On the Town (cast album)

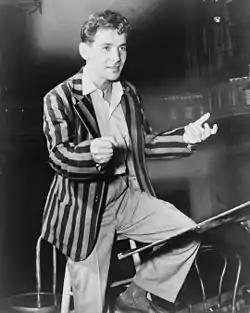
Leonard Bernstein in 1945, a year after "On the Town" was premiered

Edward Seckerson reviewed the album in "Gramophone" in October 1993. "On the Town", he reminded his readers, was the first musical with a text by Betty Comden and Adolph Green and the first composed by Leonard Bernstein, yet was nevertheless "a peach of a show, a show which positively hums along on the heat of inspiration". A comedy about the romantic adventures of three World War Two sailors enjoying twenty-four hours of shore leave in the Big Apple, it explored the way in which transience brought people both sorrows and joys. The semi-staged production at which the album had been recorded over "two amazing nights" had been a thing as fleeting as the events that it narrated. There was no denying that the atmosphere of those two midsummer evenings could not be entirely caught on a CD, but Deutsche Grammophon's live recording had transmitted more of it than any studio album could have done.